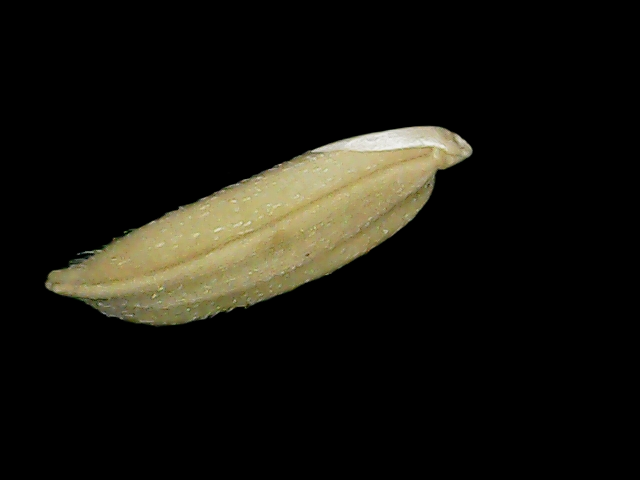
Rice variety: Br23